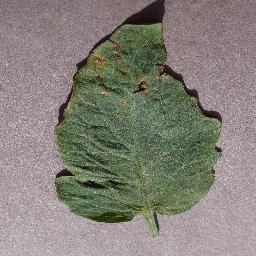
Label: Tomato___Target_Spot